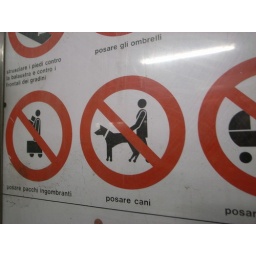
Don't take dogs in doggy style